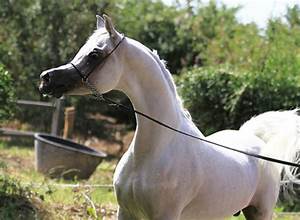
Label: horse